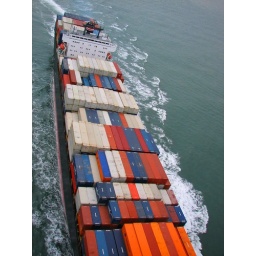
container ship passing under the golden gate bridge - san francisco, california